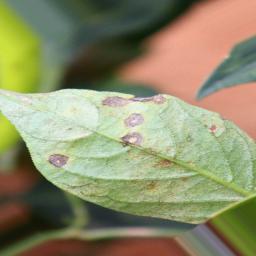
Label: cercospora